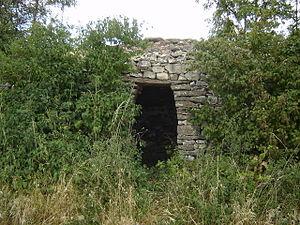
Une caborne sur le Mont Thoux (Monts d'Or, Rhône).
Le mont Narcel est, avec ses 589 mètres d'altitude, le troisième sommet des monts d'Or, au nord-ouest de Lyon. Il est situé en limite des communes de Limonest et de Saint-Didier-au-Mont-d'Or, à moins d'un kilomètre du mont Thou.